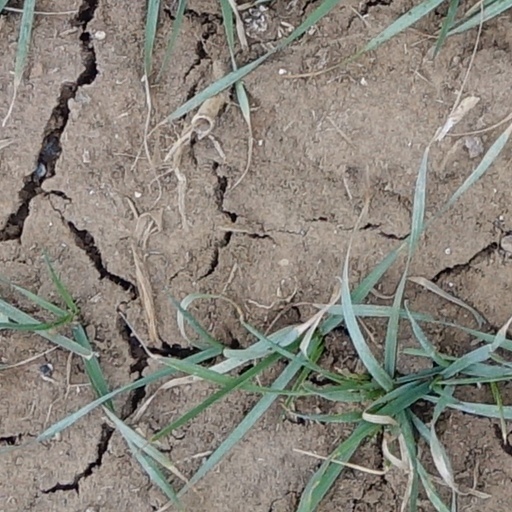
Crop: wheat